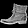
Label: Ankle boot